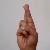
The image shows a hand gesture representing the letter 'R' in Indian Sign Language.